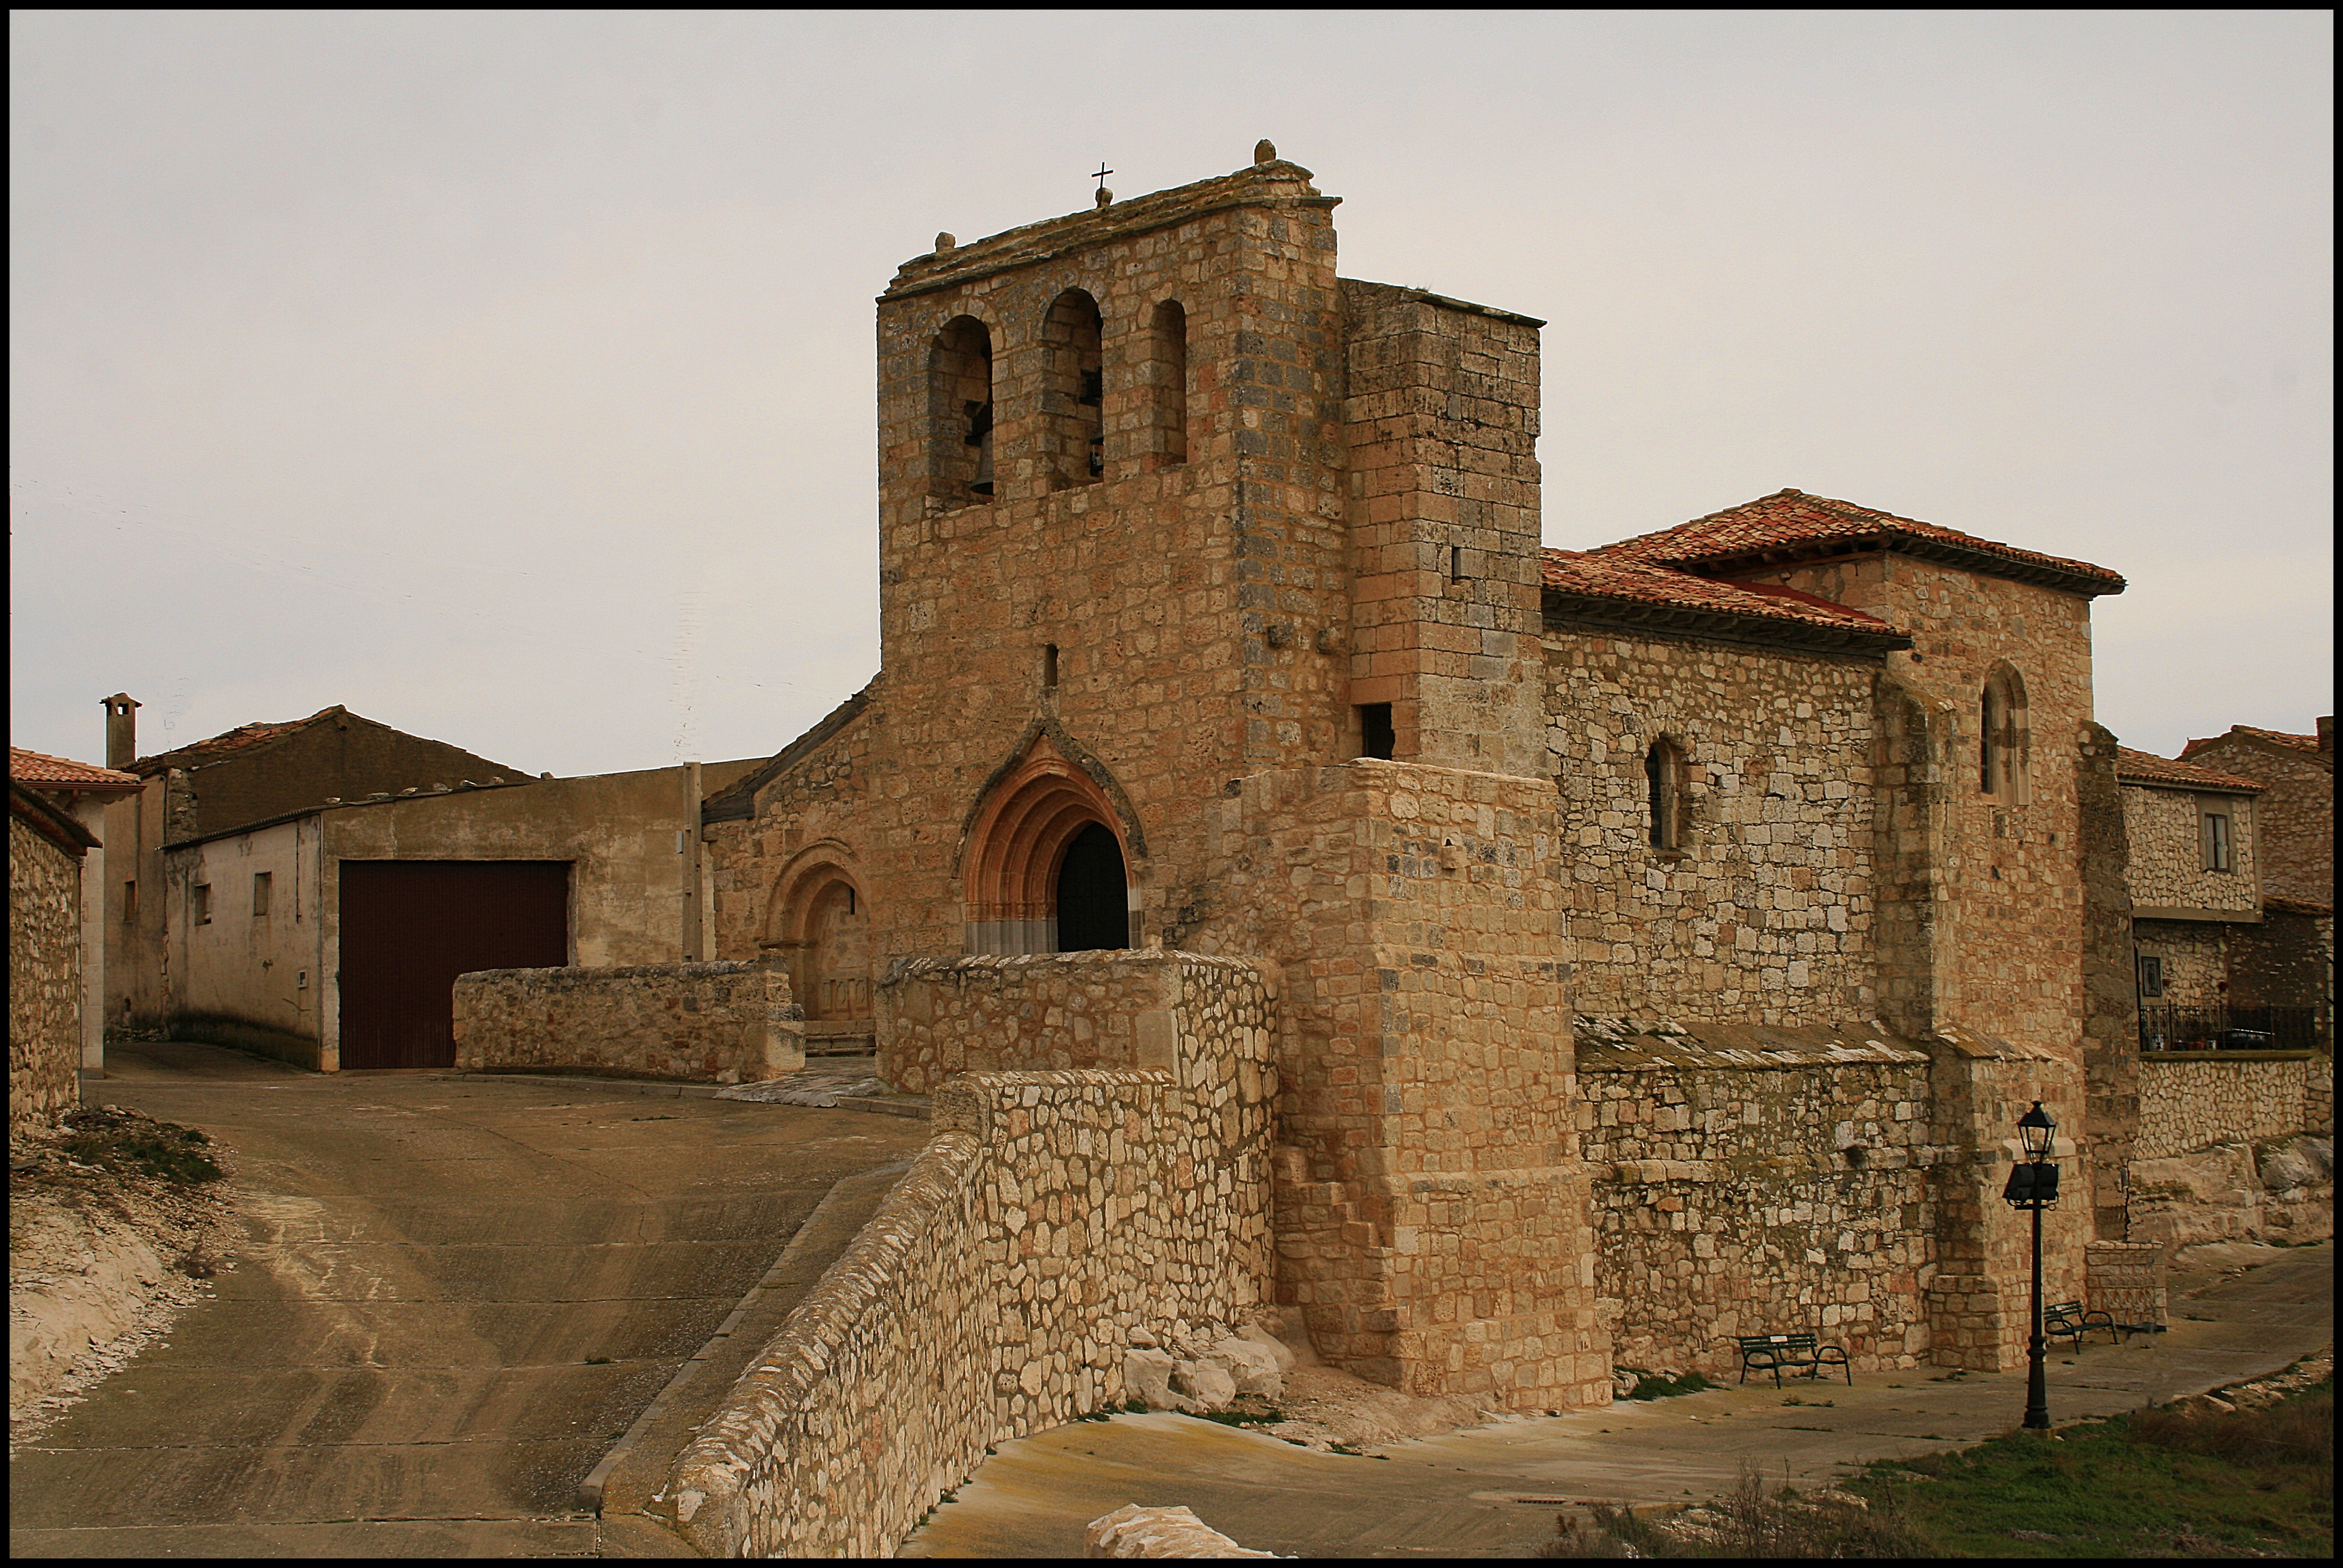
building, village, church, fortification, place of worship, cool image, ruins, monastery, history, middle ages, ancient history, spanish missions in california